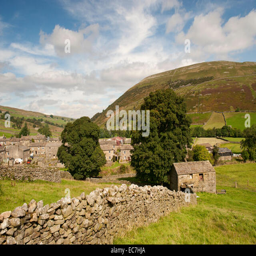
village of person at the head in late summer